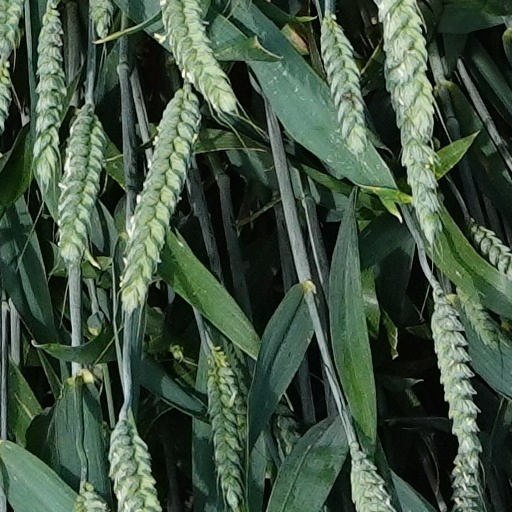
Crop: wheat